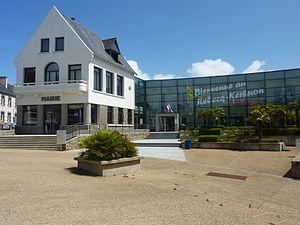
Le Relecq-Kerhuon
Le Relecq-Kerhuon [lə ʁəlɛk kɛʁyɔ̃] est une commune française du département du Finistère, en région Bretagne.